USS Currituck (AV-7)

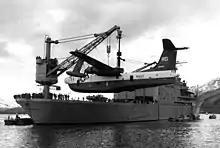
VP-47 P5M is hoisted aboard "Currituck" at Kodiak, Alaska, 1962

In a warm-up cruise, prior to her next West-Pac deployment, "Currituck" made an Alaskan voyage that spanned the Aleutian Islands, operating with VP-47 equipped with P5Ms. "Currituck", on this operation, provided the rare opportunity to visit the port of Anchorage, Alaska, and became the largest ship ever to visit that port. Fifty hours at a buoy were logged by VP-47's Commanding Officer and his crew. They and a storm arrived at Cold Bay at the same time. Transfer to "Currituck" by small boat was impossible.